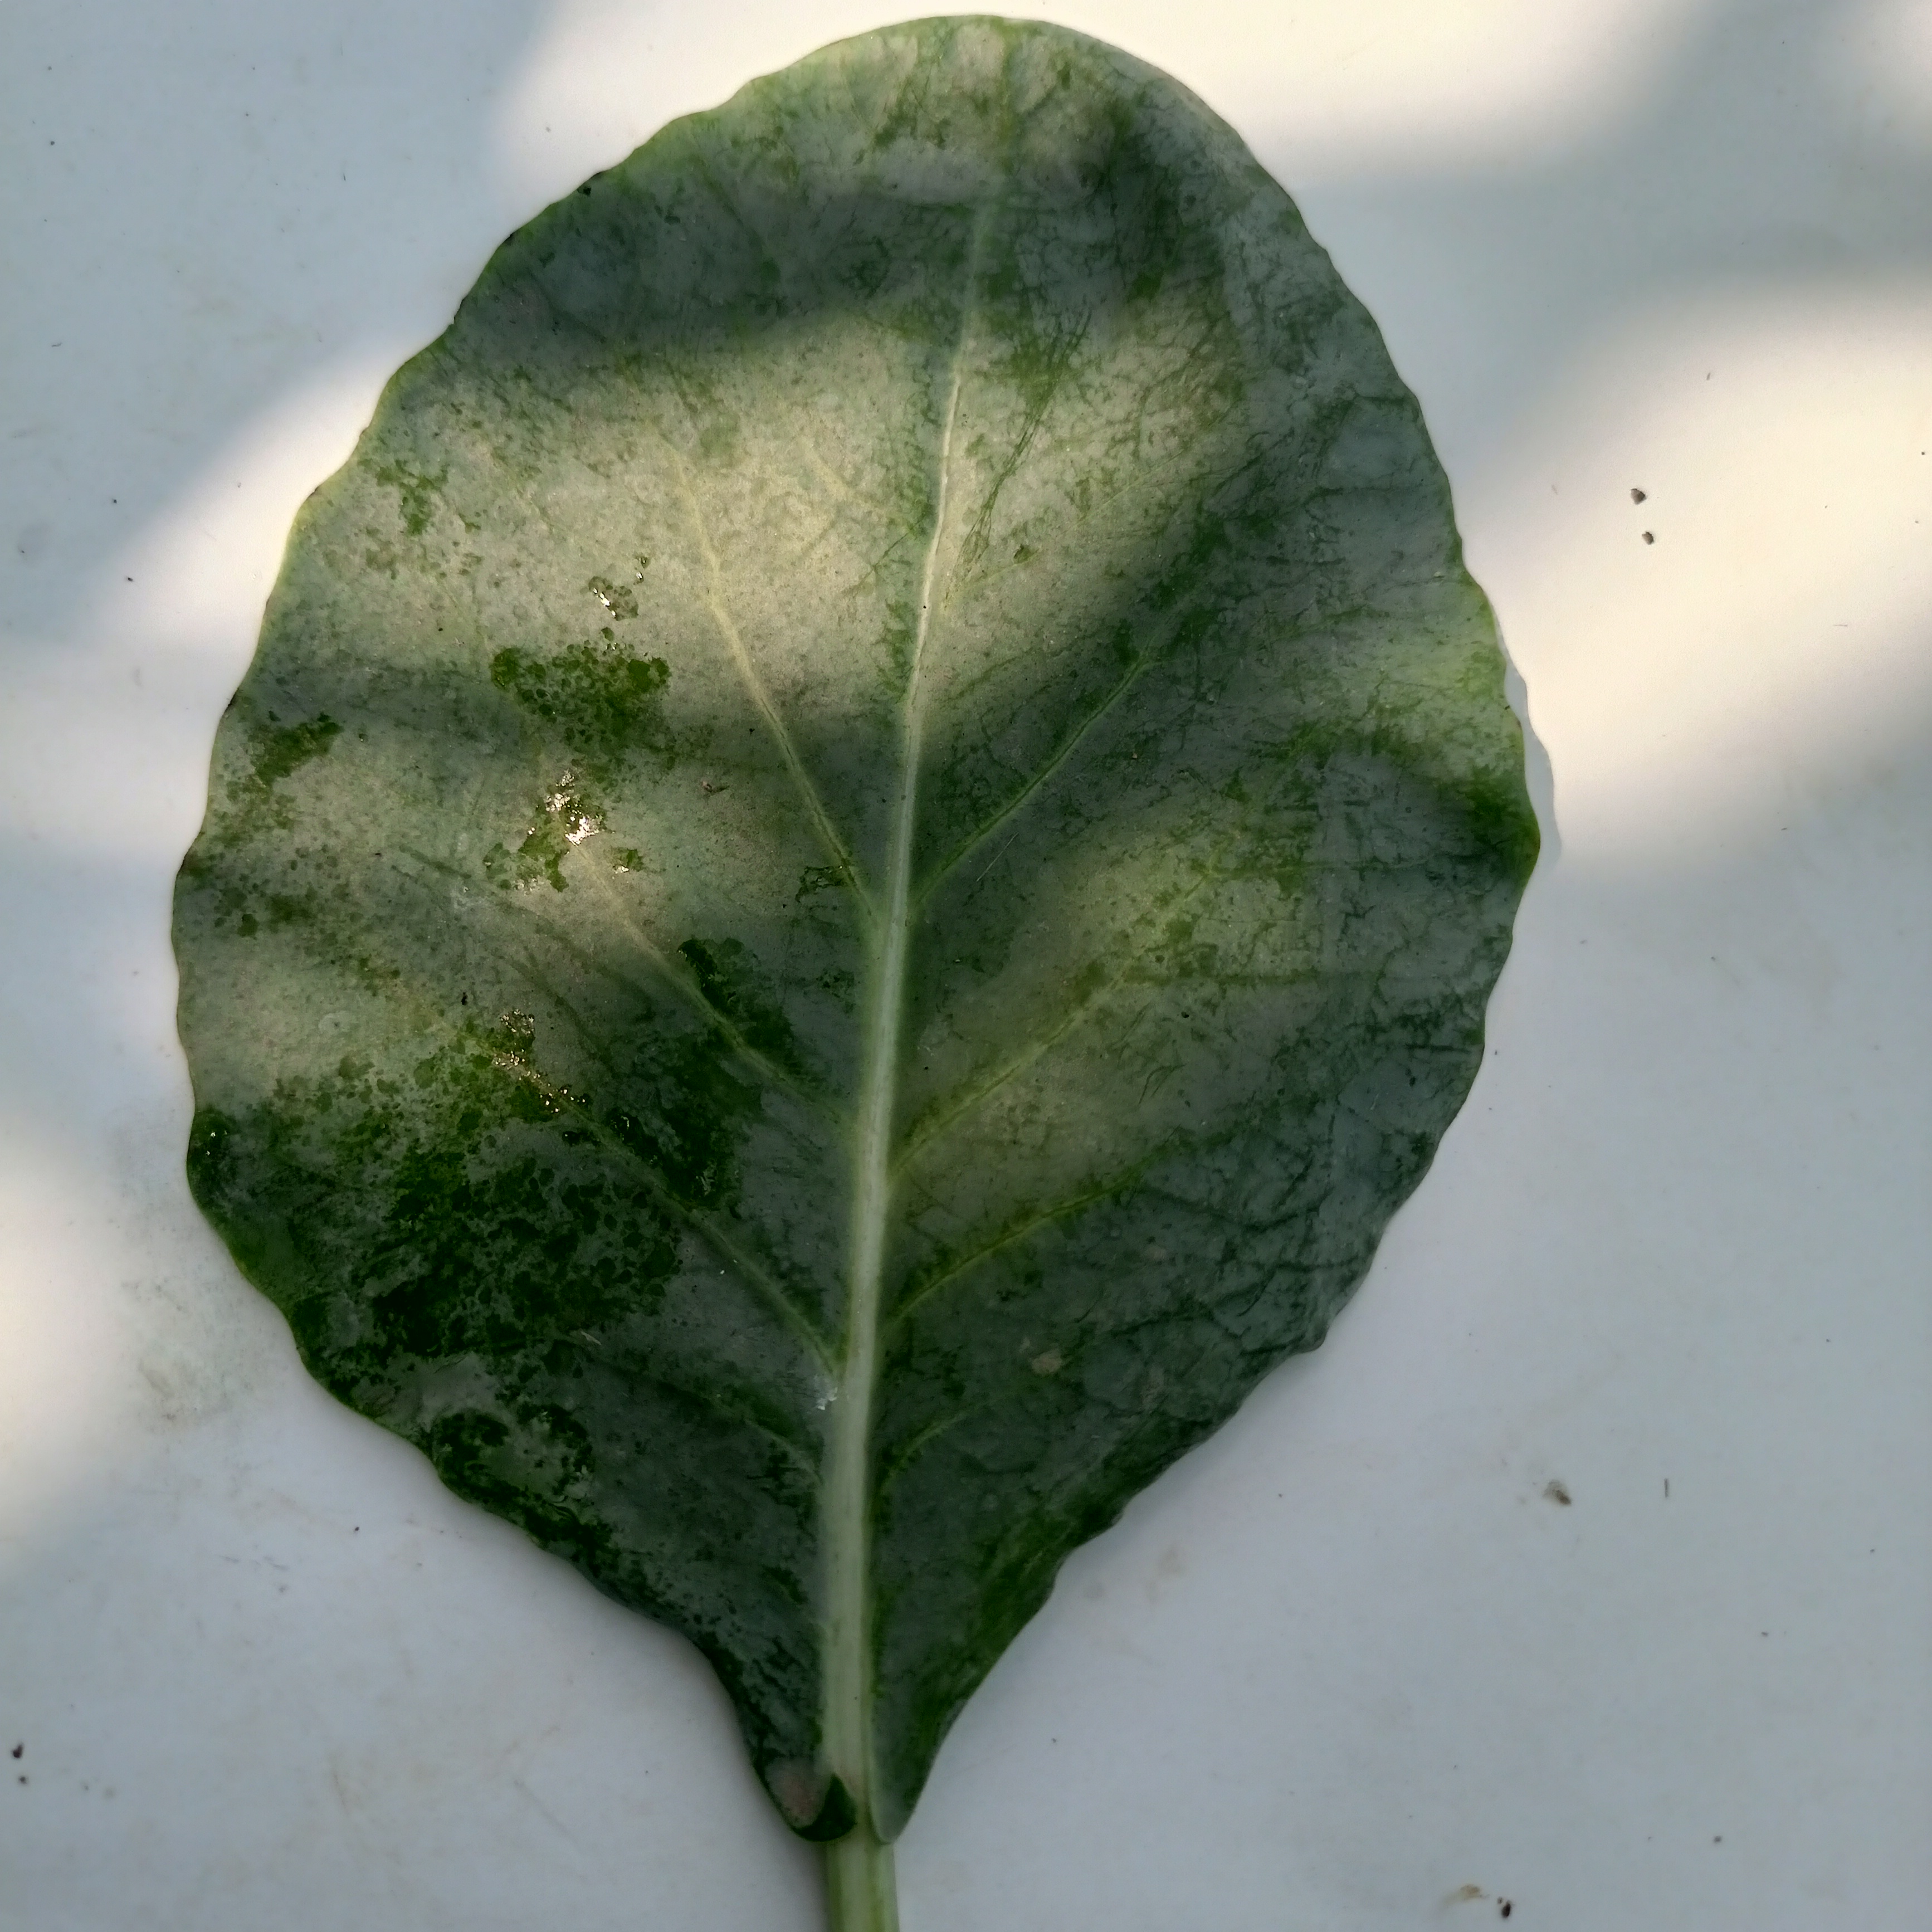
Label: Healthy